The 24th Day

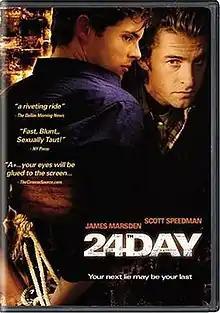
DVD release cover

The 24th Day is a 2004 American drama film written and directed by Tony Piccirillo, based on his play of the same name. The film stars James Marsden and Scott Speedman. It premiered at the Tribeca Film Festival on May 6, 2004.